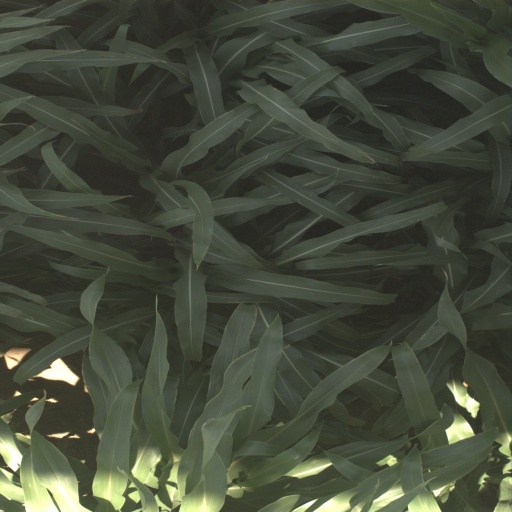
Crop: sorghum